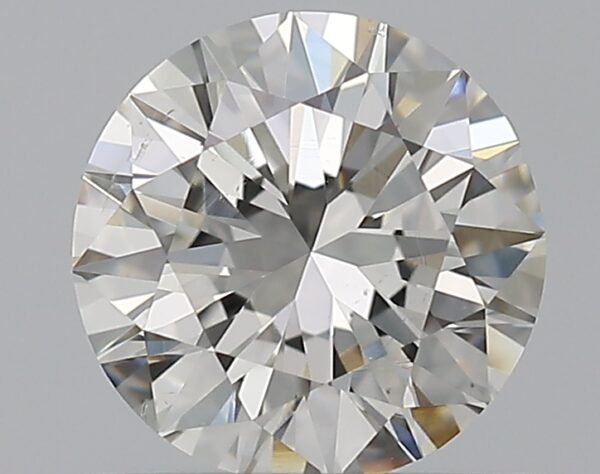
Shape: round
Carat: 0.7
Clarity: VS2
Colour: H
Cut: VG
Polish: EX
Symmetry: VG
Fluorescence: N
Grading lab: GIA
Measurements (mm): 5.63 x 5.68 x 3.52